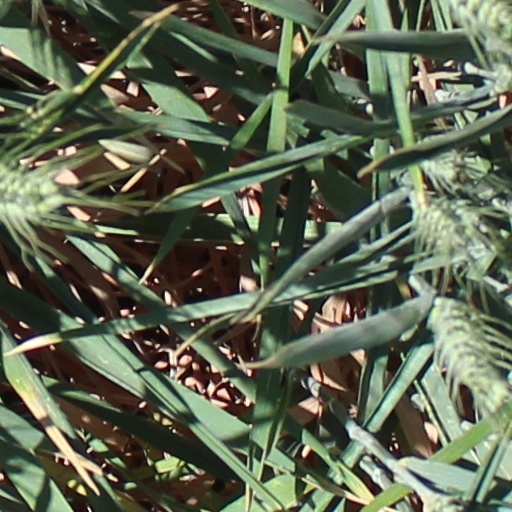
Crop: wheat